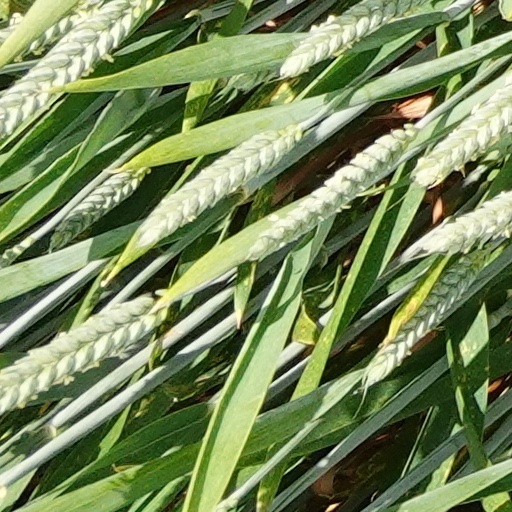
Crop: wheat